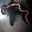
Label: worm